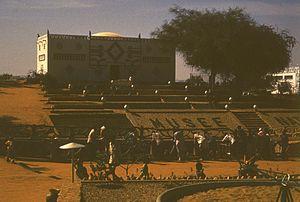
Le musée national Boubou-Hama est un musée nigérien situé à Niamey, la capitale. Il comprend également un jardin zoologique.